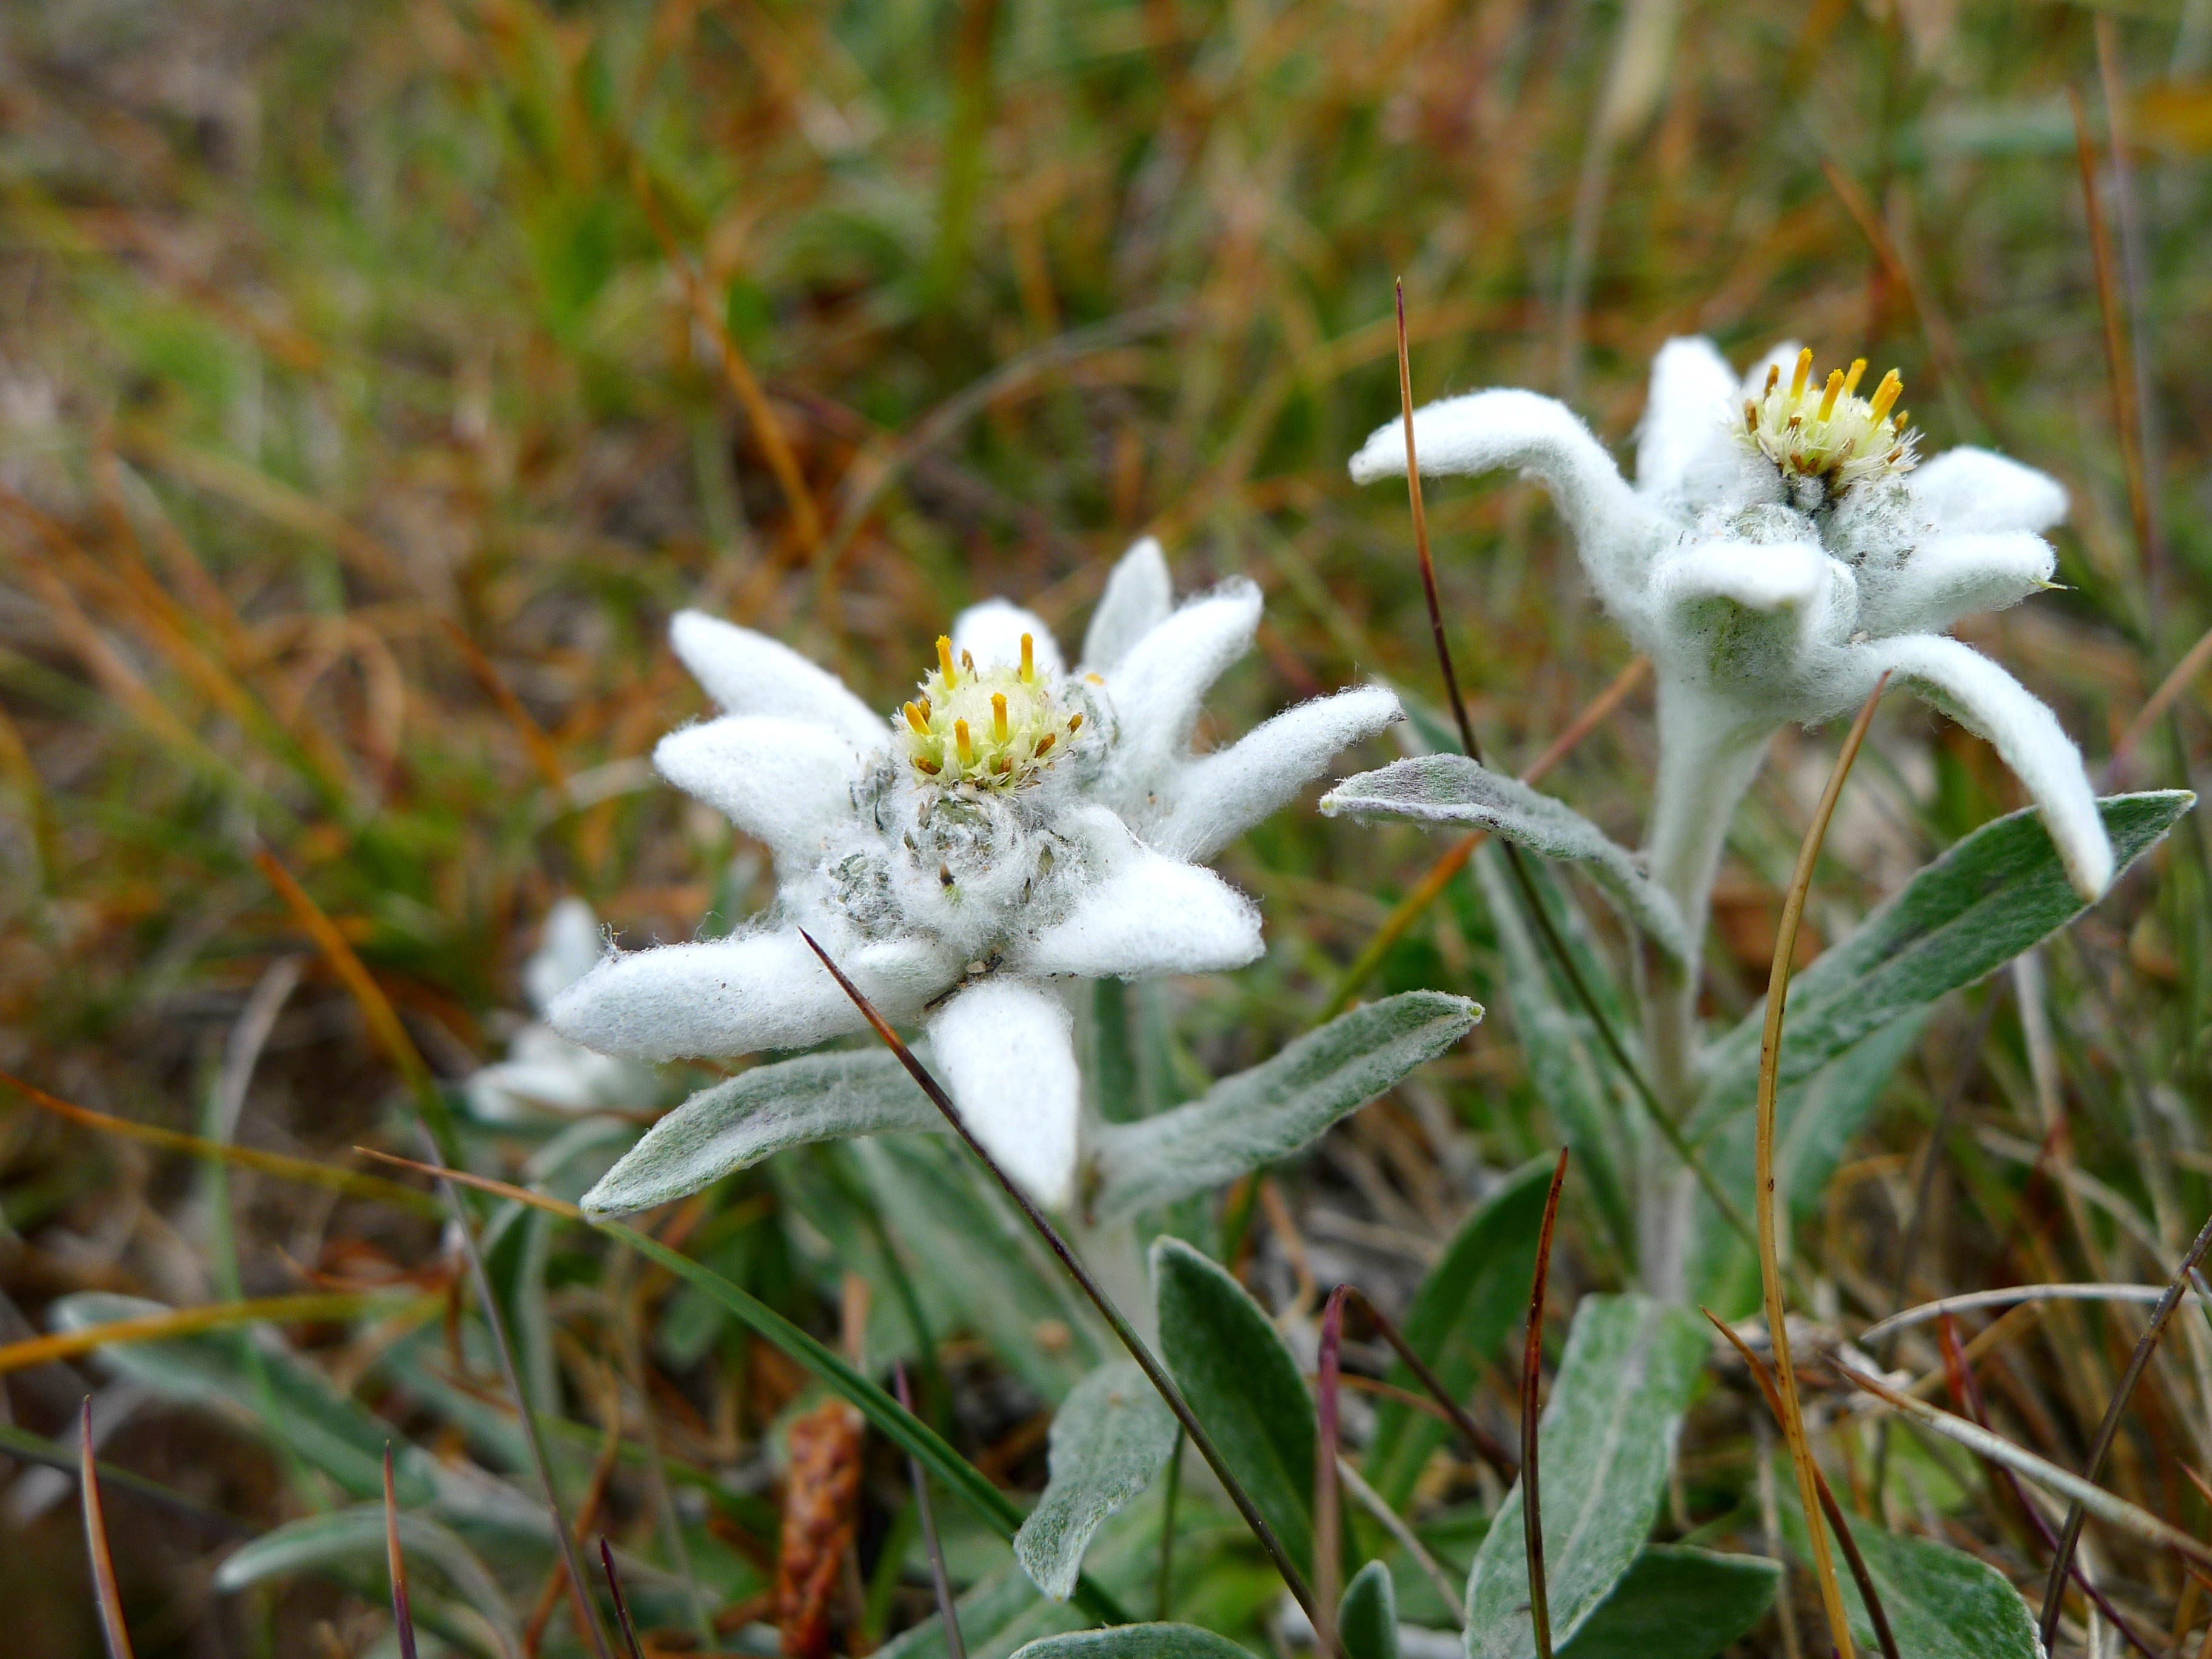
nature, grass, plant, meadow, flower, botany, flora, wildflower, flowers, shrub, nature conservation, macro photography, edelweiss, flowering plant, daisy family, land plant